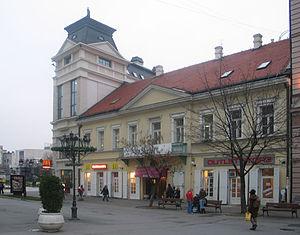
Stari grad, également connu sous le nom de Centar, est un quartier de Novi Sad, la capitale de la province autonome de Voïvodine, en Serbie.
Le Trg slobode, la « place de la Liberté », est situé à Novi Sad, la capitale de la province autonome de Voïvodine, en Serbie, dans le quartier central de Stari grad.